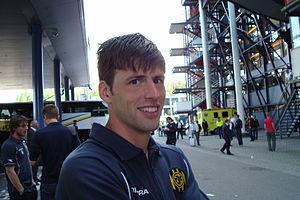
Kris De Wree, né le 21 mai 1981 à Saint-Gilles-Waes, est un footballeur belge. Il joue au poste de milieu de terrain.